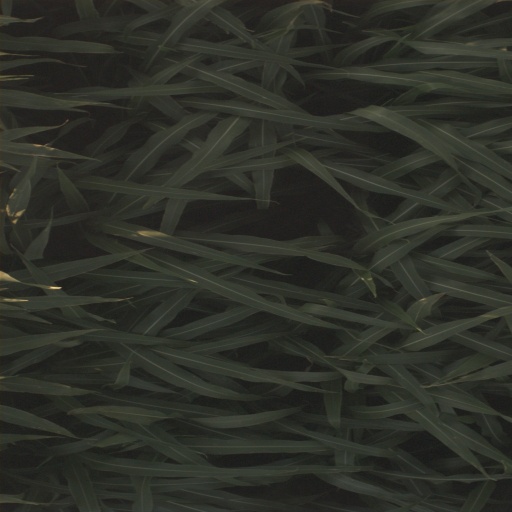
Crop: sorghum